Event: Nepal Earthquake
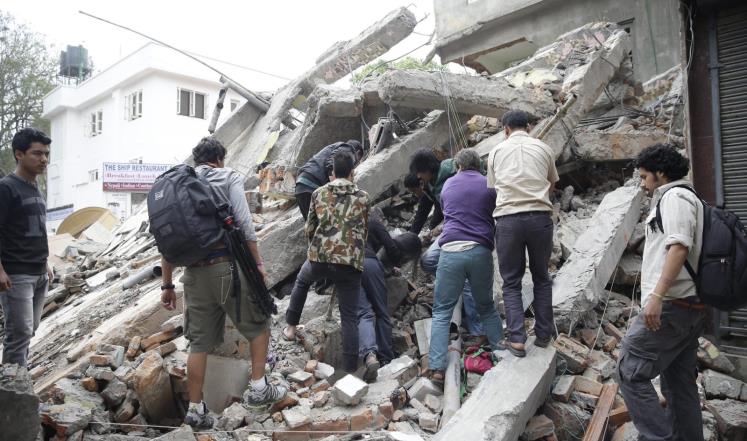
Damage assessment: damage